RAF Lossiemouth

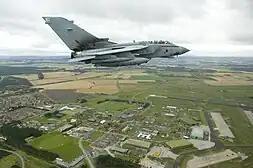
A Tornado GR4 of No. 617 Squadron over RAF Lossiemouth during 2009

To consolidate the Jaguar fleet in one location, No. 16(R) Squadron with eleven aircraft and around 100 personnel departed Lossiemouth for RAF Coltishall in Norfolk in July 2000, bringing to an end Lossiemouth's 27-year association with the Jaguar. No. 14 Squadron operating the Tornado GR1 arrived from RAF Brüggen in Germany during January 2001, making Lossiemouth the busiest RAF fast-jet station. In May 2001, No. 51 Squadron RAF Regiment was re-established, to join No. 2622 RAuxAF Squadron, under the new No. 5 Force Protection Wing Headquarters.